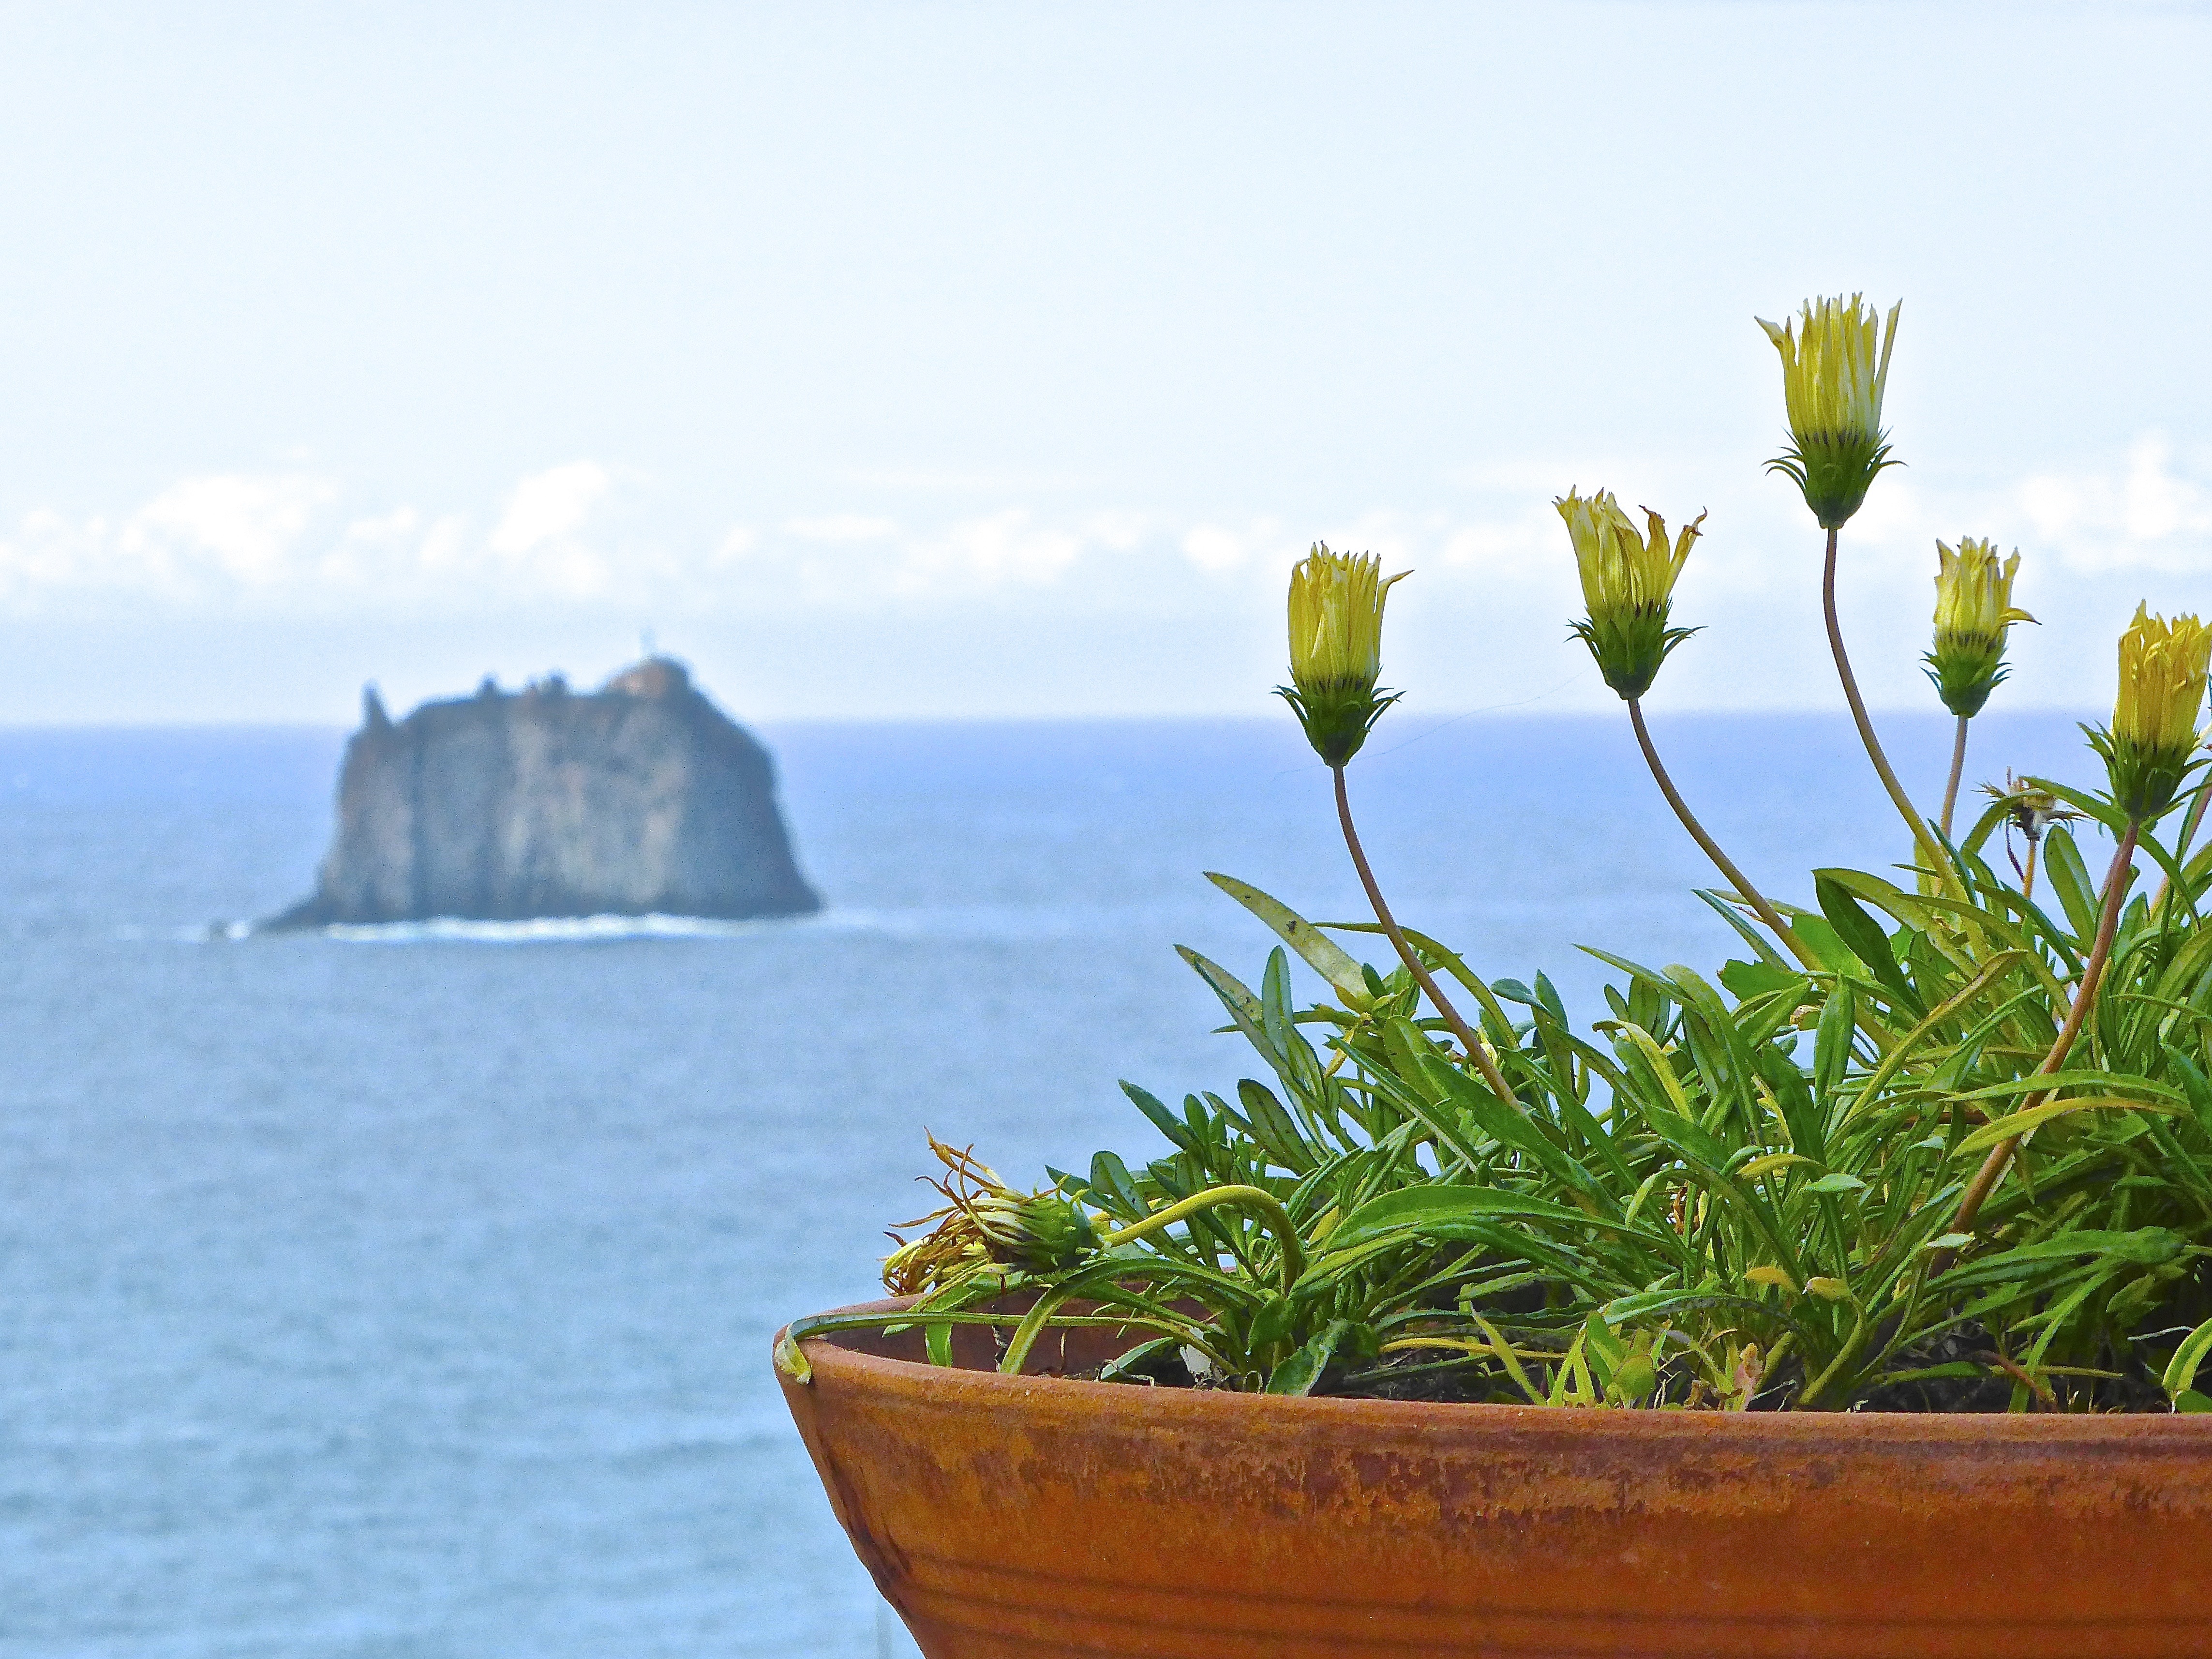
sea, coast, grass, horizon, plant, flower, view, coastline, seascape, island, yellow, flora, arecales